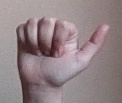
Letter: dhad